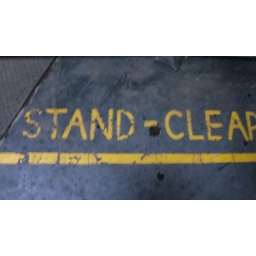
The line not to cross in the tiger house